St. Louis streetcar strike of 1900

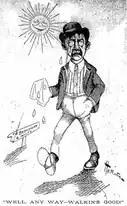

On the first day of the strike, May 9, the "St. Louis Republic" reported a full page of riot conditions across the entire city: multiple bystanders shot, an attempted lynching, a crowded streetcar being stoned by a mob sympathetic to the strikers, and policemen assaulted with thrown bricks and bottles.